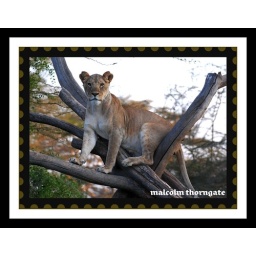
lion in a tree in kenya